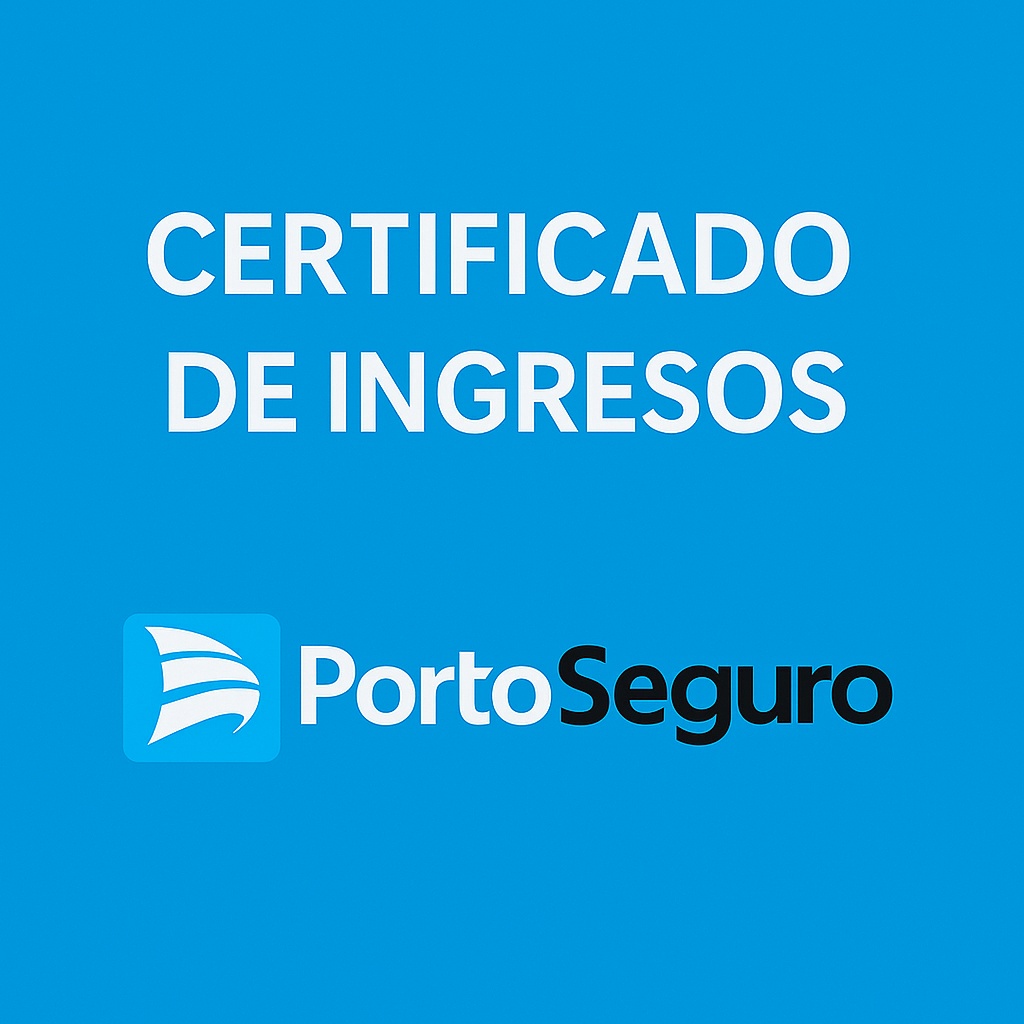
Certificado de Ingresos PORTO
¿Necesitás certificar tus ingresos por Contador Público? Obtené tu certificado de forma rápida, 100% online y confiable Ideal para: Alquiler de vivienda Préstamos automotores e hipotecarios Solicitud de tarjetas de crédito Otros trámites oficiales Ágil, confiable y sin complicaciones.
Brand: Mi tienda
Category: Services > Professional Services > Tax Services